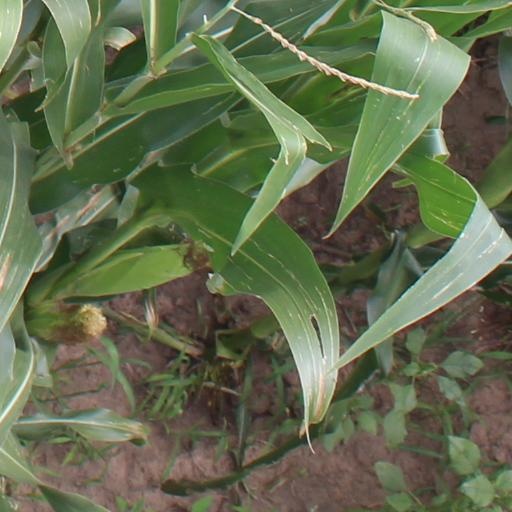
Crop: maize; corn